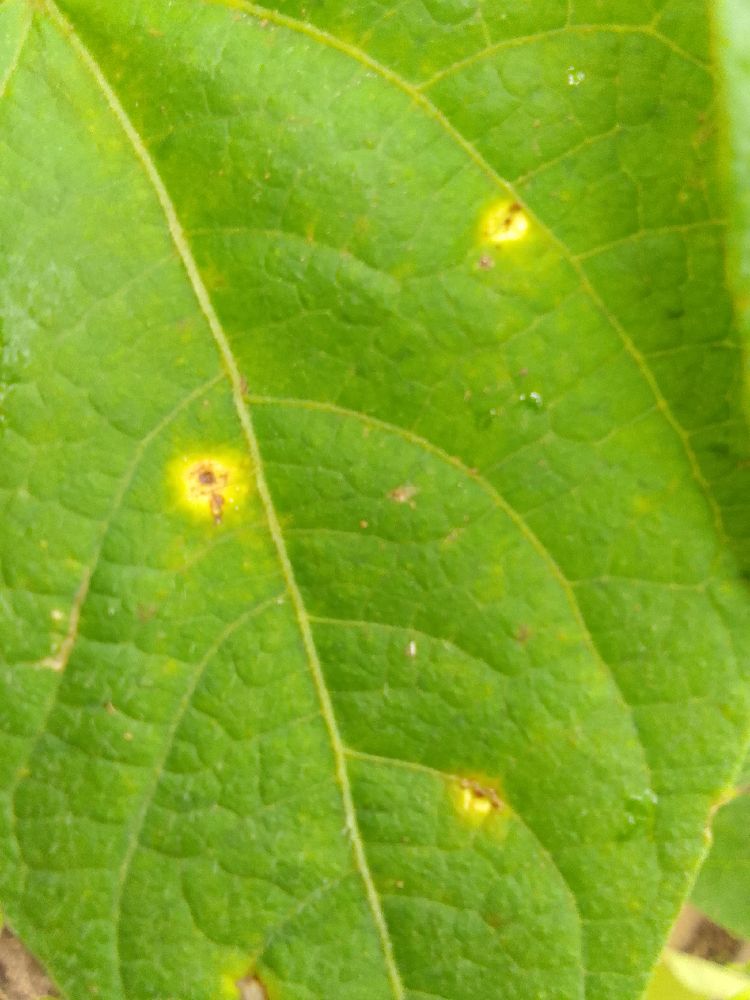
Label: rust